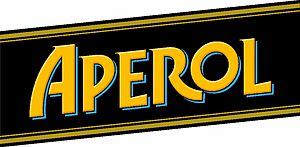
Aperol est un apéritif faiblement alcoolisé né à Padoue en Italie en 1919 d'une idée de la société Fratelli Barbieri de Bassano del Grappa. Il est qualifié en Italie de bitter à cause de sa légère amertume. Il entre dans la composition du Spritz.